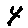
Label: 4